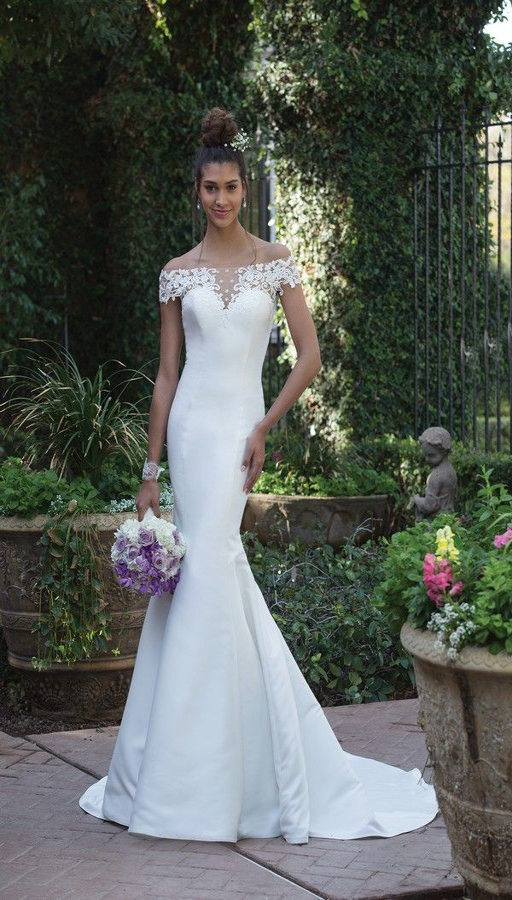
garment from the sincerity bridal ss18 collection